Galileo Circle

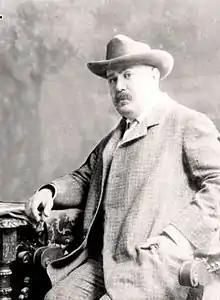
Gyula Pikler Professor of Law

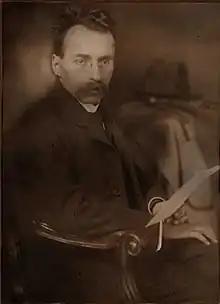
Ervin Szabó library director, anarchosyndicalist revolutionary, the Circle's spiritual leader

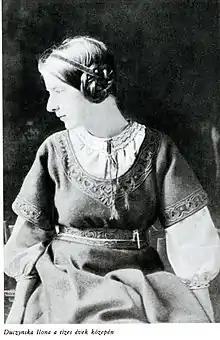
Ilona Duczyńska, who volunteered to shoot Pm. István Tisza in 1917.

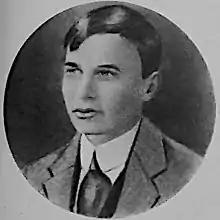
János Lékai Leitner a young member of the Galilei Circle, who unsuccessfully attempted to assassinate Prime Minister István Tisza on 17 October 1918 in front of the Parliament Gate IV

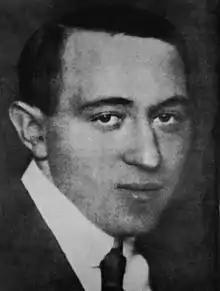
Mátyás Rákosi, who became later a communist dictator of Hungary (1948-1956)

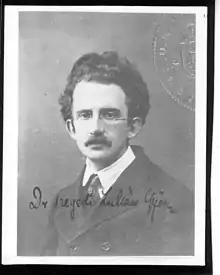
György Lukács

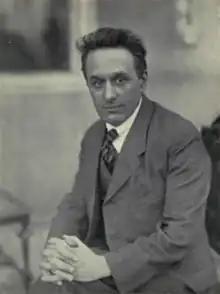
Zsigmond Kunfi

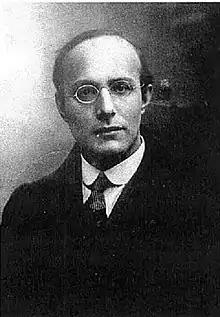
Karl Polanyi

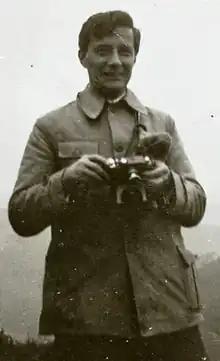
Michael Polanyi

The circle was founded on November 22, 1908. This was in response to the attacks on Gyula Pikler, a social scientist who had suggested that the nation was a social phenomenon which arose through a social and historical process, rather than an eternal entity. This led to him being attacked by Hungarian Christian nationalists. It claimed to be specifically apolitical and declared itself in favour of self-education and science. Endre Ady described the galilesists as the 'young army of Fever', dedicating various poems to the Circle. Oszkár Jászi thought the galileists would help lead Hungary from 'the Balkans into Western Europe'.